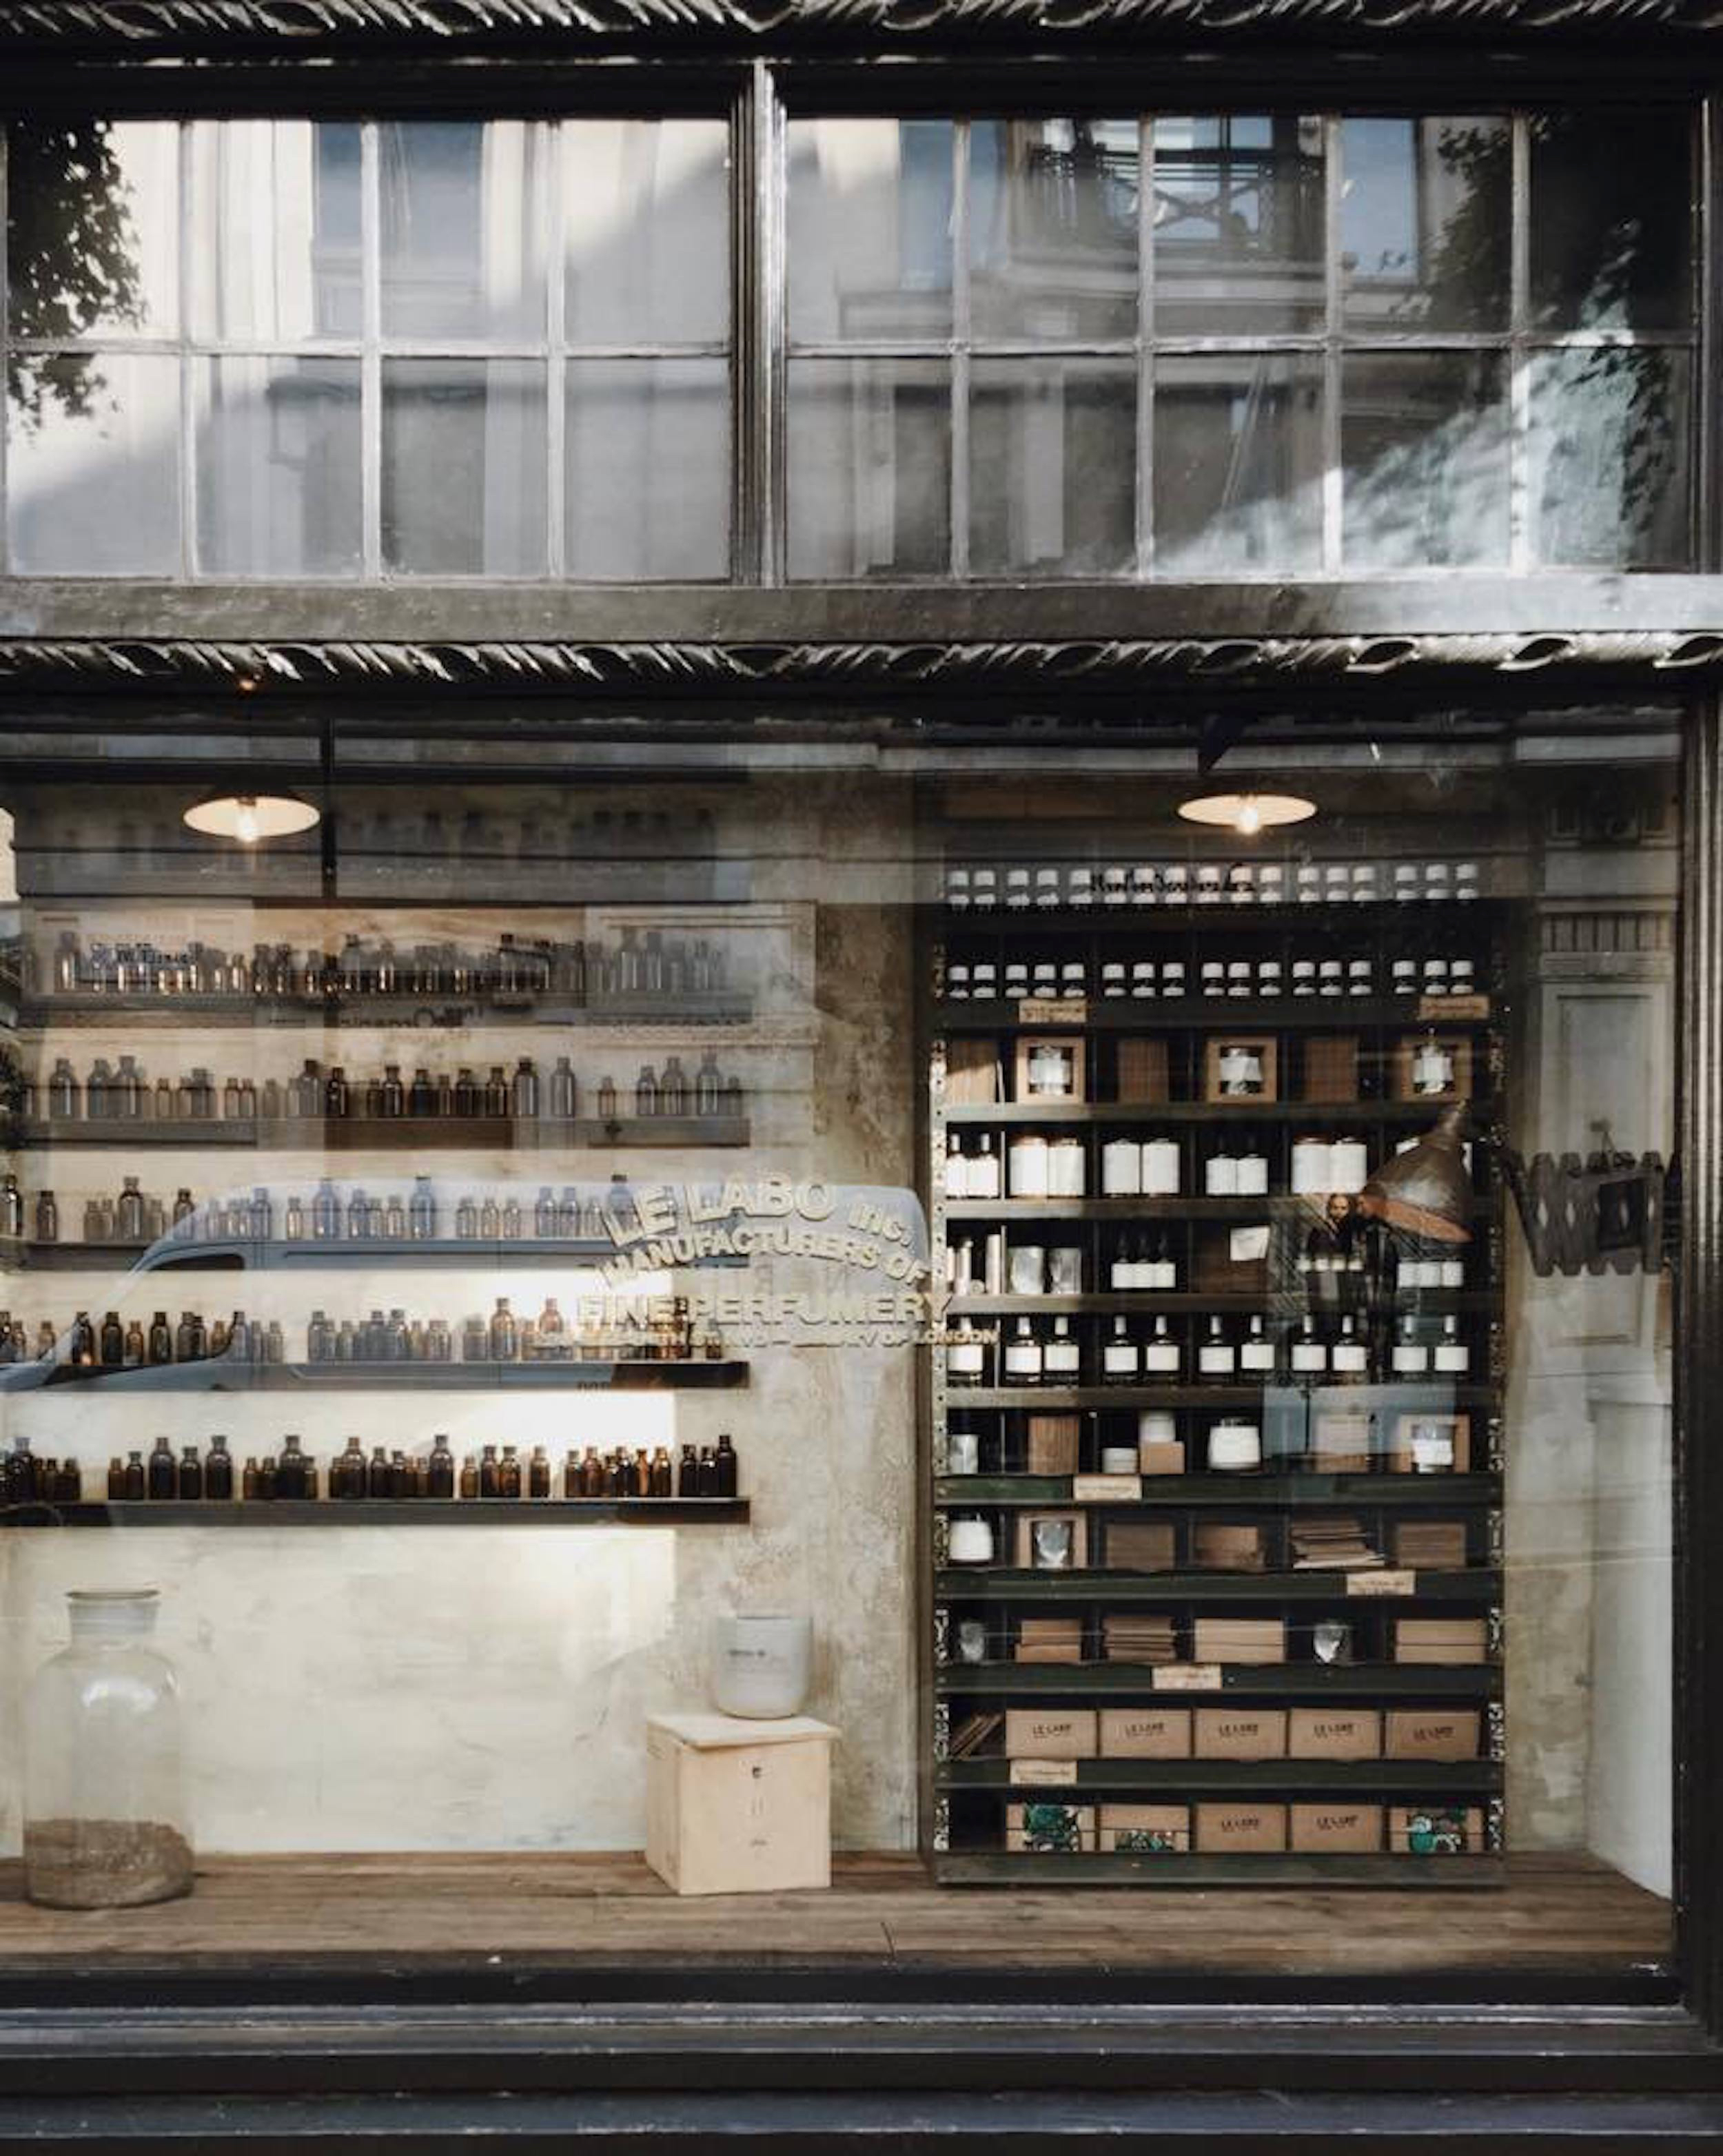
architecture, wood, window, restaurant, bar, shop, store, facade, interior design, storefront, bottles, tourist attraction, urban area, display window, window covering